Nelia (film)

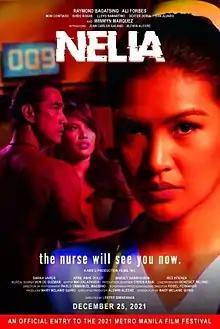
Theatrical release poster

Nelia is a 2021 Philippine thriller film directed by Lester Dimaranan. The film stars Winwyn Marquez in the title role. It was one of the entries in the 2021 Metro Manila Film Festival.